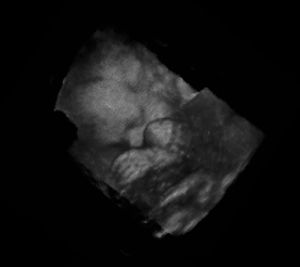
Ultralyd / Medicinsk ultralyd
3D-billede af et foster fremstillet ved ultralyd.
Ultralyd er lyd med en frekvens højere end 20 kHz, dvs. lyd med en frekvens der overstiger den øvre grænse for hvad det menneskelige øre kan opfatte. Definitionen af ultralyd er således alene på baggrund af menneskets hørelse og ultralyd har nøjagtig de samme fysiske egenskaber som lyd i det hørbare område. En lang række dyr, f.eks. hunde, katte og mus, er i stand til at opfatte ultralyd, fordi deres hørelse dækker et bredere frekvensbånd. Flagermus og tandhvaler benytter ultralyd til orienteringsformål. Ultralyd har fundet anvendelse på en række medicinske og tekniske områder.